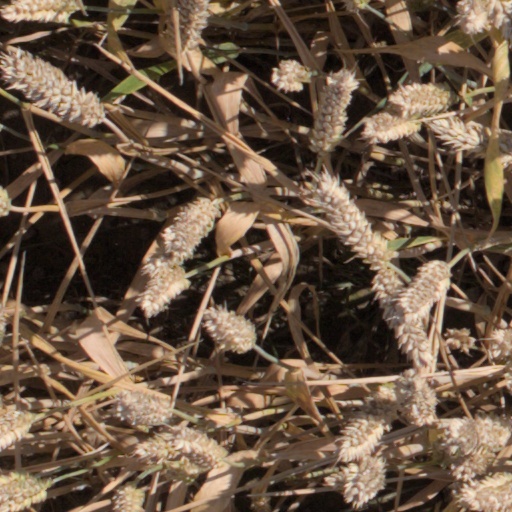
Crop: wheat